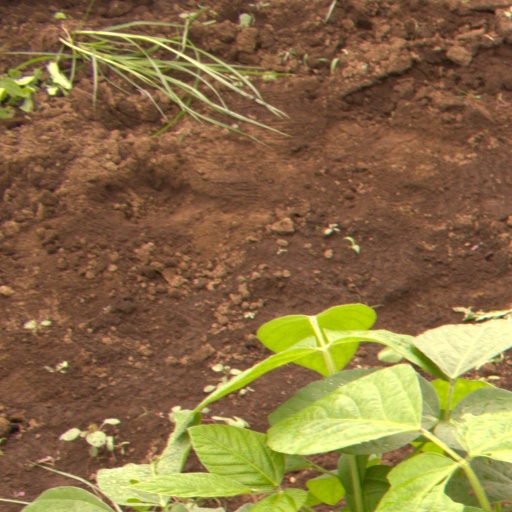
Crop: soybean